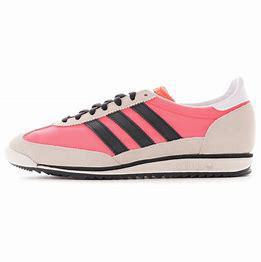
Brand: Adidas
Model: SL 72